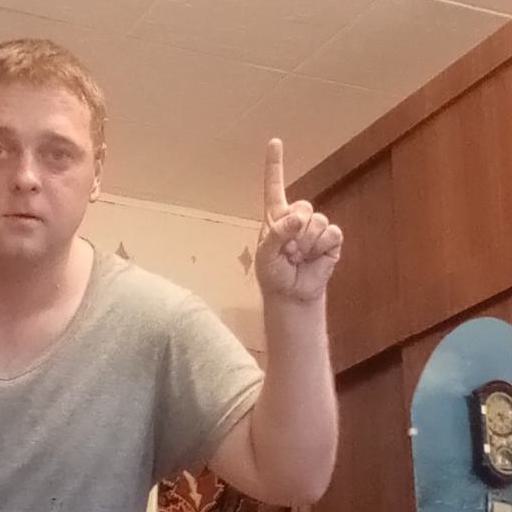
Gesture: one